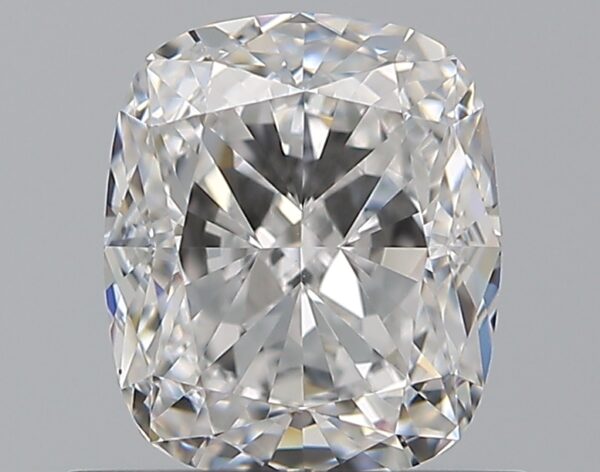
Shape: cushion
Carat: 0.9
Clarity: VVS2
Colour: D
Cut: EX
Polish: EX
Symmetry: EX
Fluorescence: F
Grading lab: GIA
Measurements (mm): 5.93 x 5.01 x 3.39